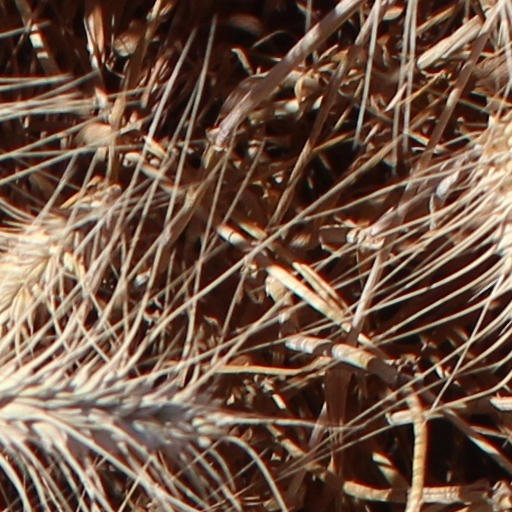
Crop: wheat